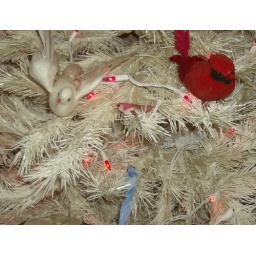
My parents had an artifical Xmas tree completely covered in bird ornaments. Christmas 2007. Mom &amp;amp; Dad's house